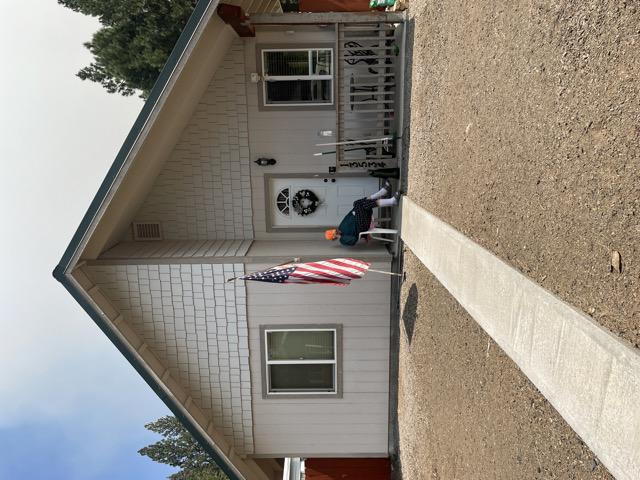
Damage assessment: no_damage